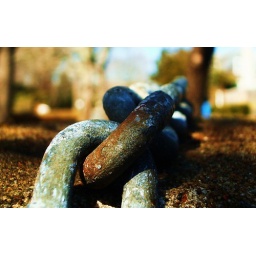
Girl in the blue coat and the beach 600 - Copy